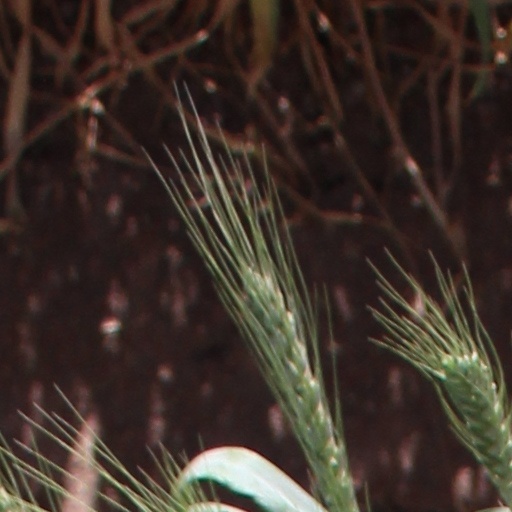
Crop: wheat